Crymych

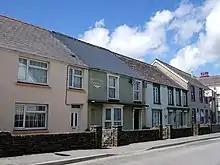
Terrace in the main street (2007). The Rugby Club is on the right.

Crymych's status as "capital" of the Preselau was confirmed in 1958, when Ysgol y Preseli, a secondary school covering a wide district, was opened. In 1996, the school became Pembrokeshire's first Welsh-medium comprehensive school, and the number of pupils on its roll has doubled since its launch. In spite of a large influx of English immigrants to the area since the 1970s, Crymych retains a strong identity based on the Welsh language and Welsh culture.